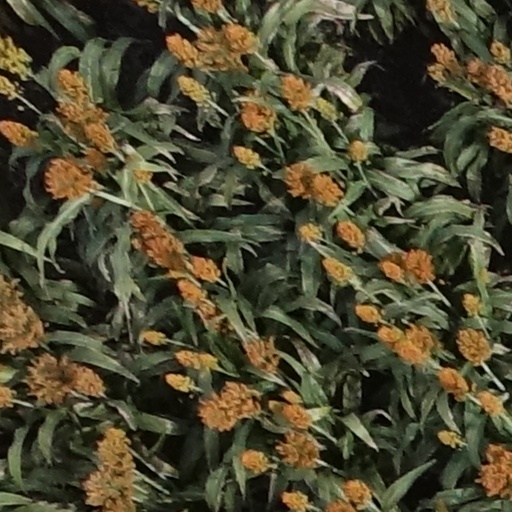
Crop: sorghum